Capricorn and Bunker Group

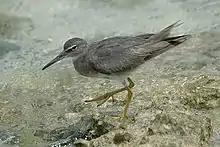
Wandering tattler on Great Barrier Reef in Queensland, Australia

The bird family Charadriidae includes the plovers, dotterels, and lapwings,